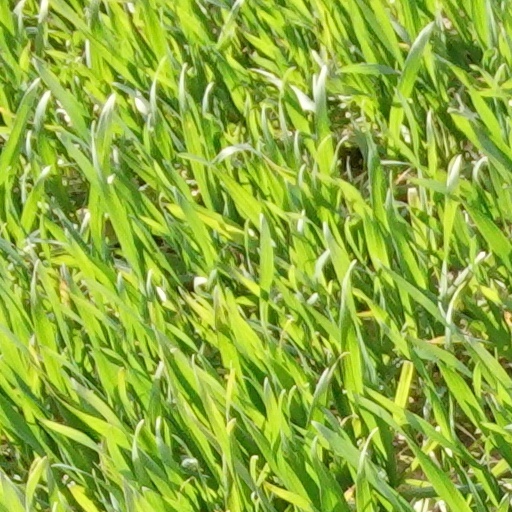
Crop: wheat